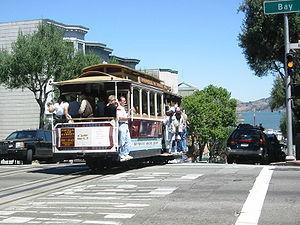
Les Cable Cars de San Francisco sont les tramways à traction par câble de la ville américaine de San Francisco. Ils sont devenus l'une des icônes de San Francisco. Ils rentrent dans la catégorie des remontées mécaniques, puisque le système est l'ancêtre des transports de passagers par câble à attaches débrayables.